Jeff Lynne

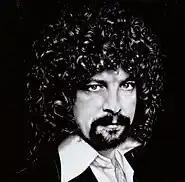
Lynne in 1977

Lynne contributed many songs to the Move's last two albums while formulating, with Roy Wood and Bev Bevan, a band built around a fusion of rock and classical music – a project which would eventually become the Electric Light Orchestra (ELO). The original idea was that both bands would exist in tandem. Bevan has, however, since suggested that Lynne had little interest in the Move, stating: "The only reason Jeff Lynne ever joined the Move was to form a new band. He was never interested in being a part of the Move."